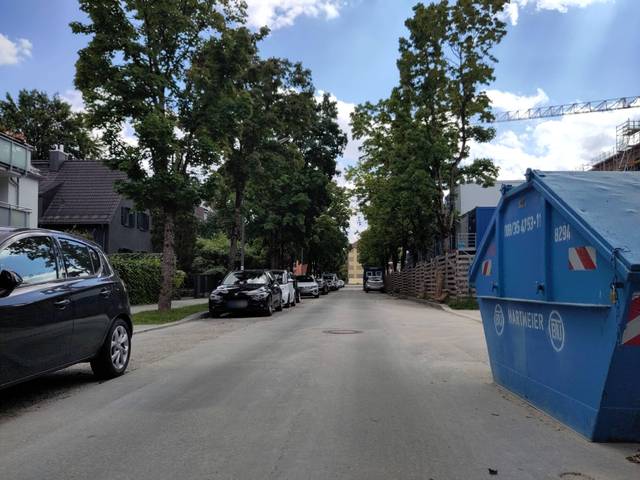
Region: Germany
Coordinates: 48.102, 11.586